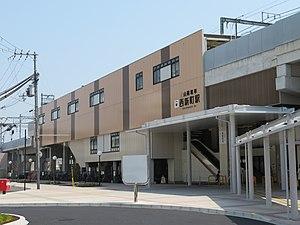
La gare de Nishi-Shimmachi est une gare ferroviaire localisée dans la ville d'Akashi, dans la préfecture de Hyōgo au Japon. La gare est exploitée par la compagnie Sanyo Electric Railway, sur la ligne principale Sanyō. Le numéro de la gare est SY 18.